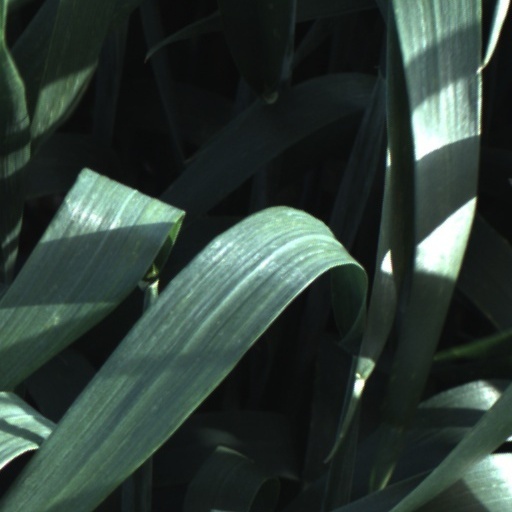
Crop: wheat